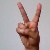
The image shows a hand gesture representing the letter 'V' in Indian Sign Language.